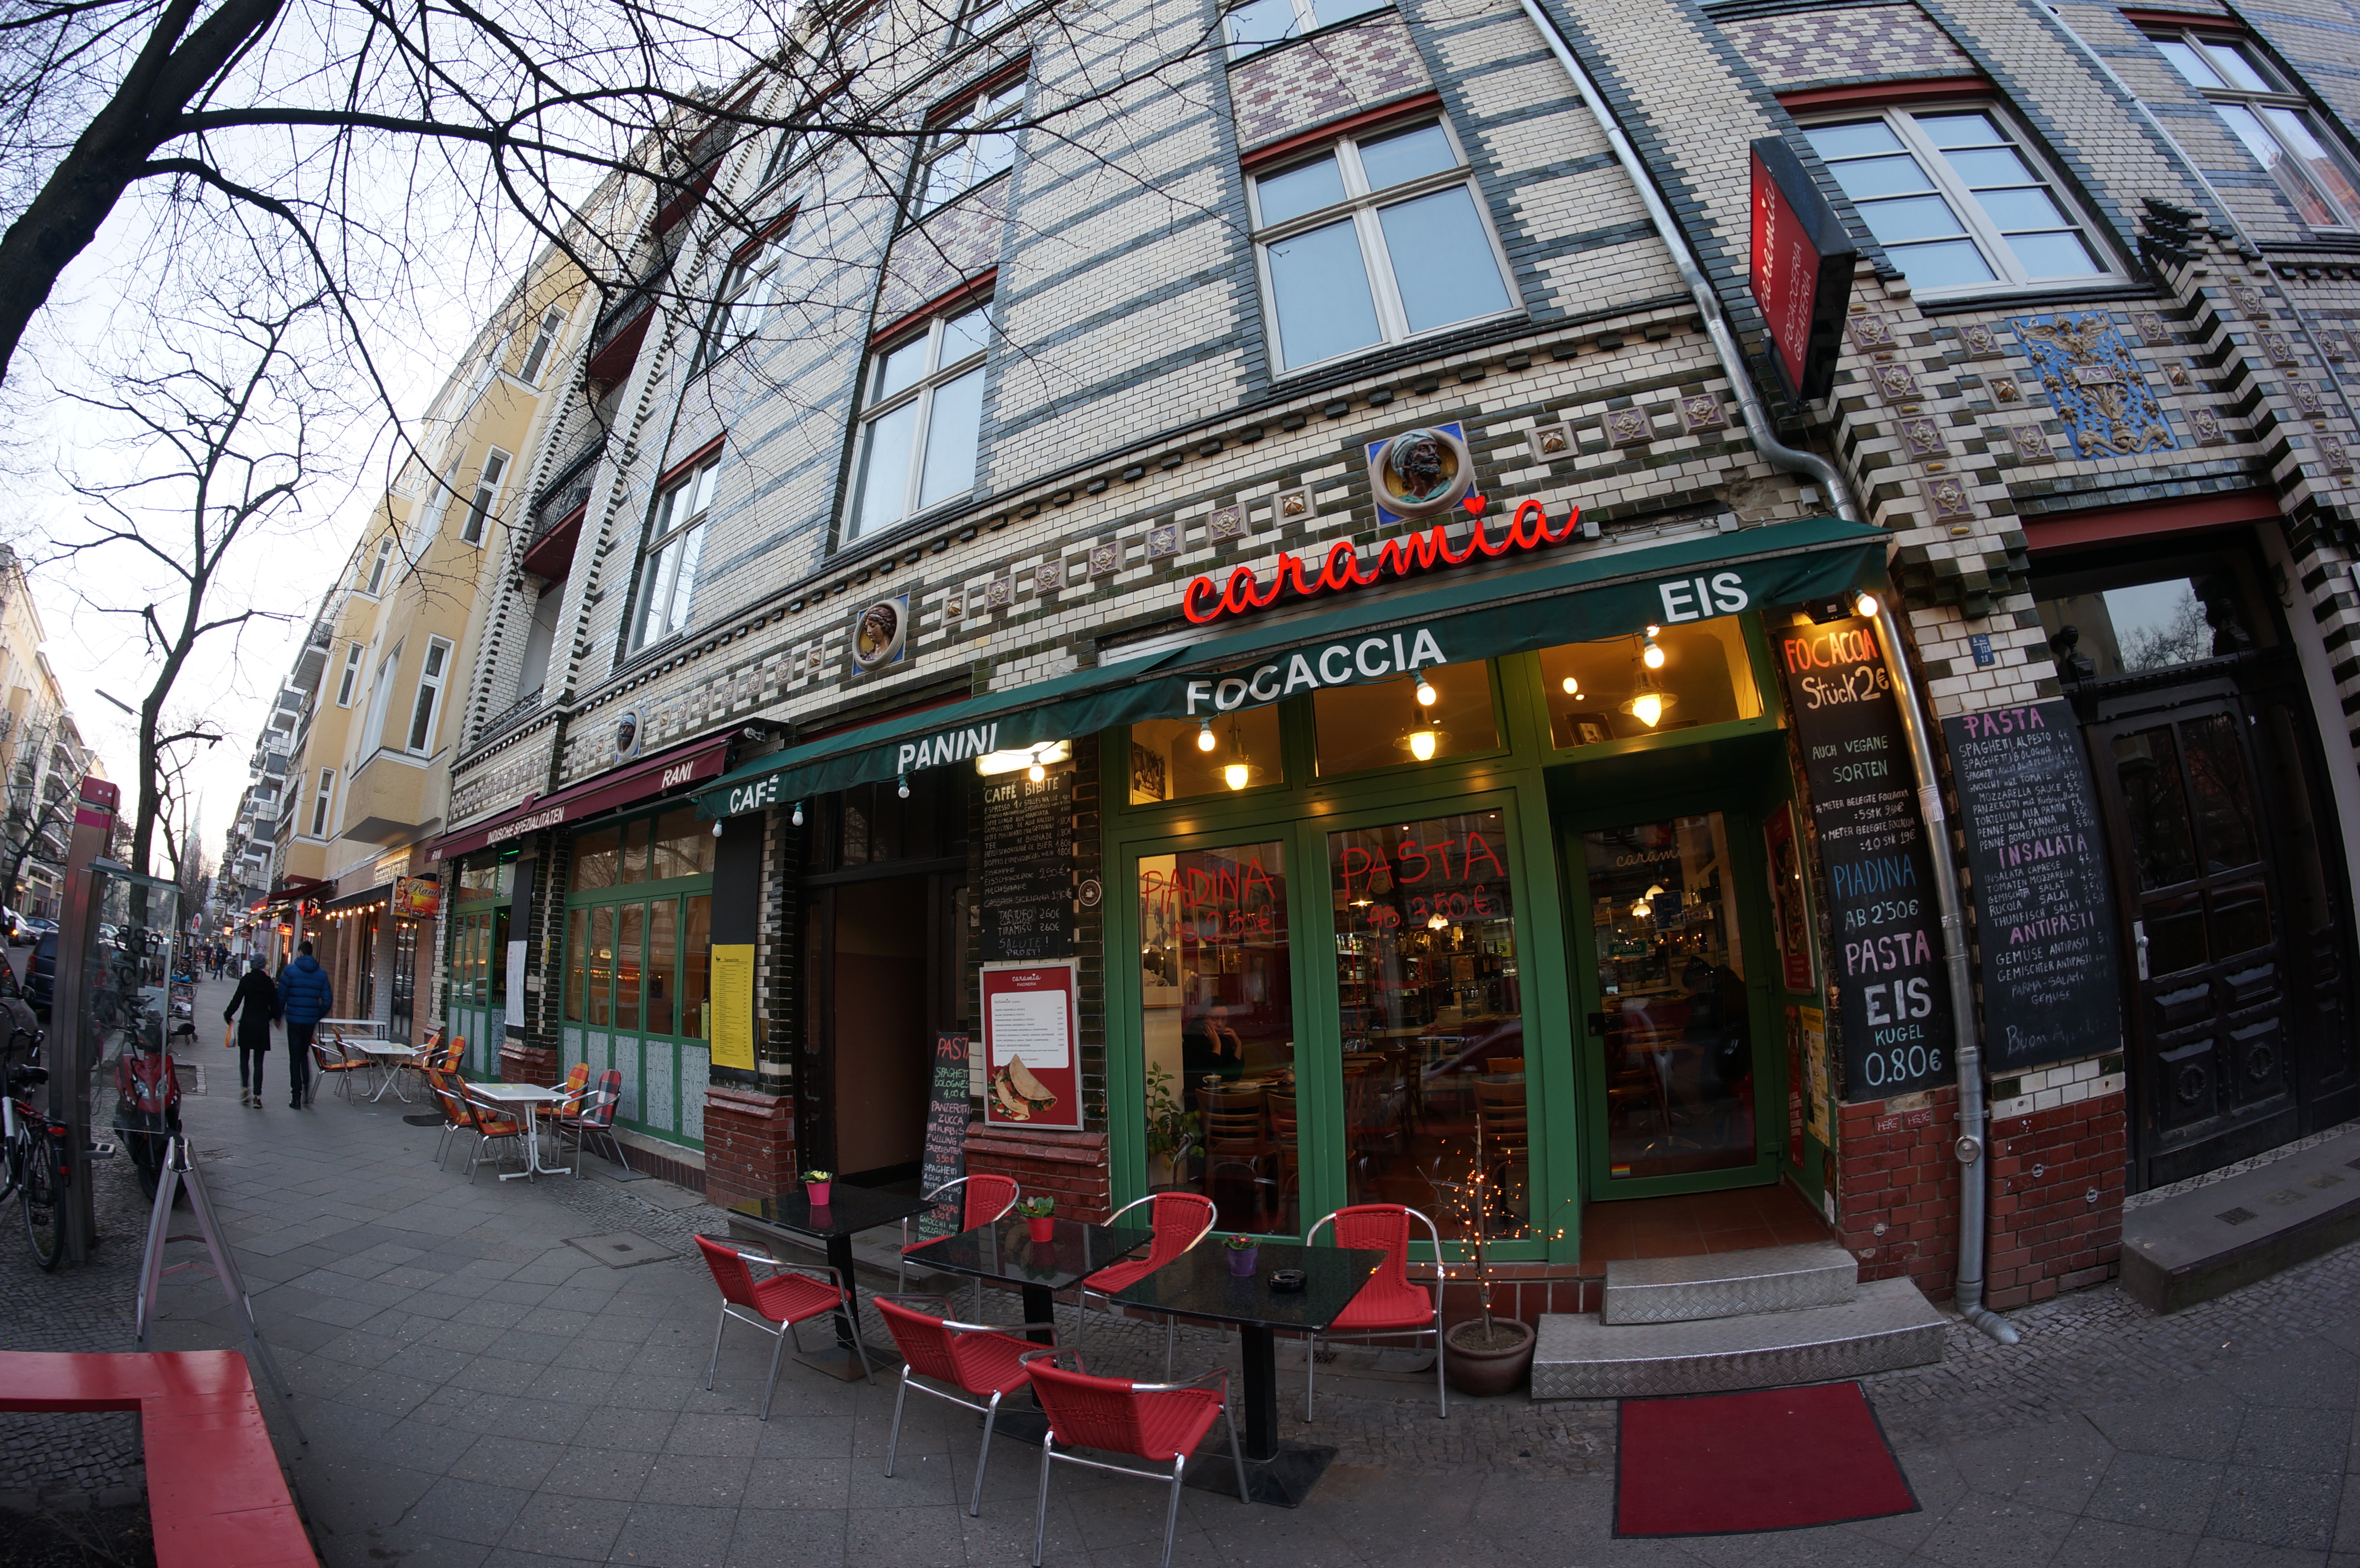
street, town, restaurant, city, cityscape, downtown, 2015, germany, deutschland, berlin, walimex, samyang, sony, nex, nex6, lenstagged, steffenzahn, walimex8mm, 8mm, neighbourhood, urban area